Count Three and Pray (film)

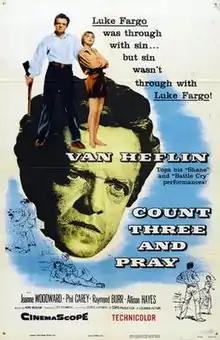
Theatrical release poster

Count Three and Pray is a 1955 American CinemaScope Western film directed by George Sherman and starring Van Heflin and Joanne Woodward in her first feature film. It was based on the story "Calico Pony" (also the working title of the film) by Herb Meadow. It premiered in Woodward's home town, Greenville, South Carolina, at the Paris Theatre.